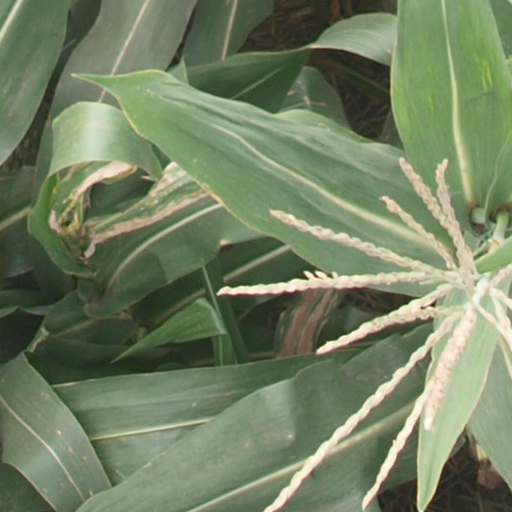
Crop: maize; corn